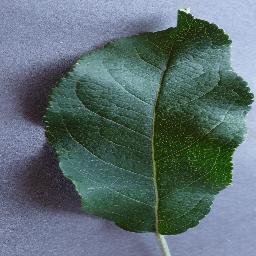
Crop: apple
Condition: healthy